Ayshford Chapel

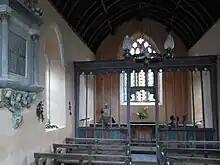
Ayshford Chapel, interior view looking eastward toward the chancel

Ayshford Chapel is constructed in local Westleigh chert rubble, with dressings in Beer stone. It has a slate roof. The plan consists of a rectangular building in one cell with no division between the nave and chancel. It is supported by corner buttresses. The ends are gabled and coped; at the west end is a bellcote, and at the east end is an apex cross. There are three two-light windows in each side wall and a three-light window in each end; all contain Perpendicular tracery. There are two doors, one at the west end, the other on the south side.